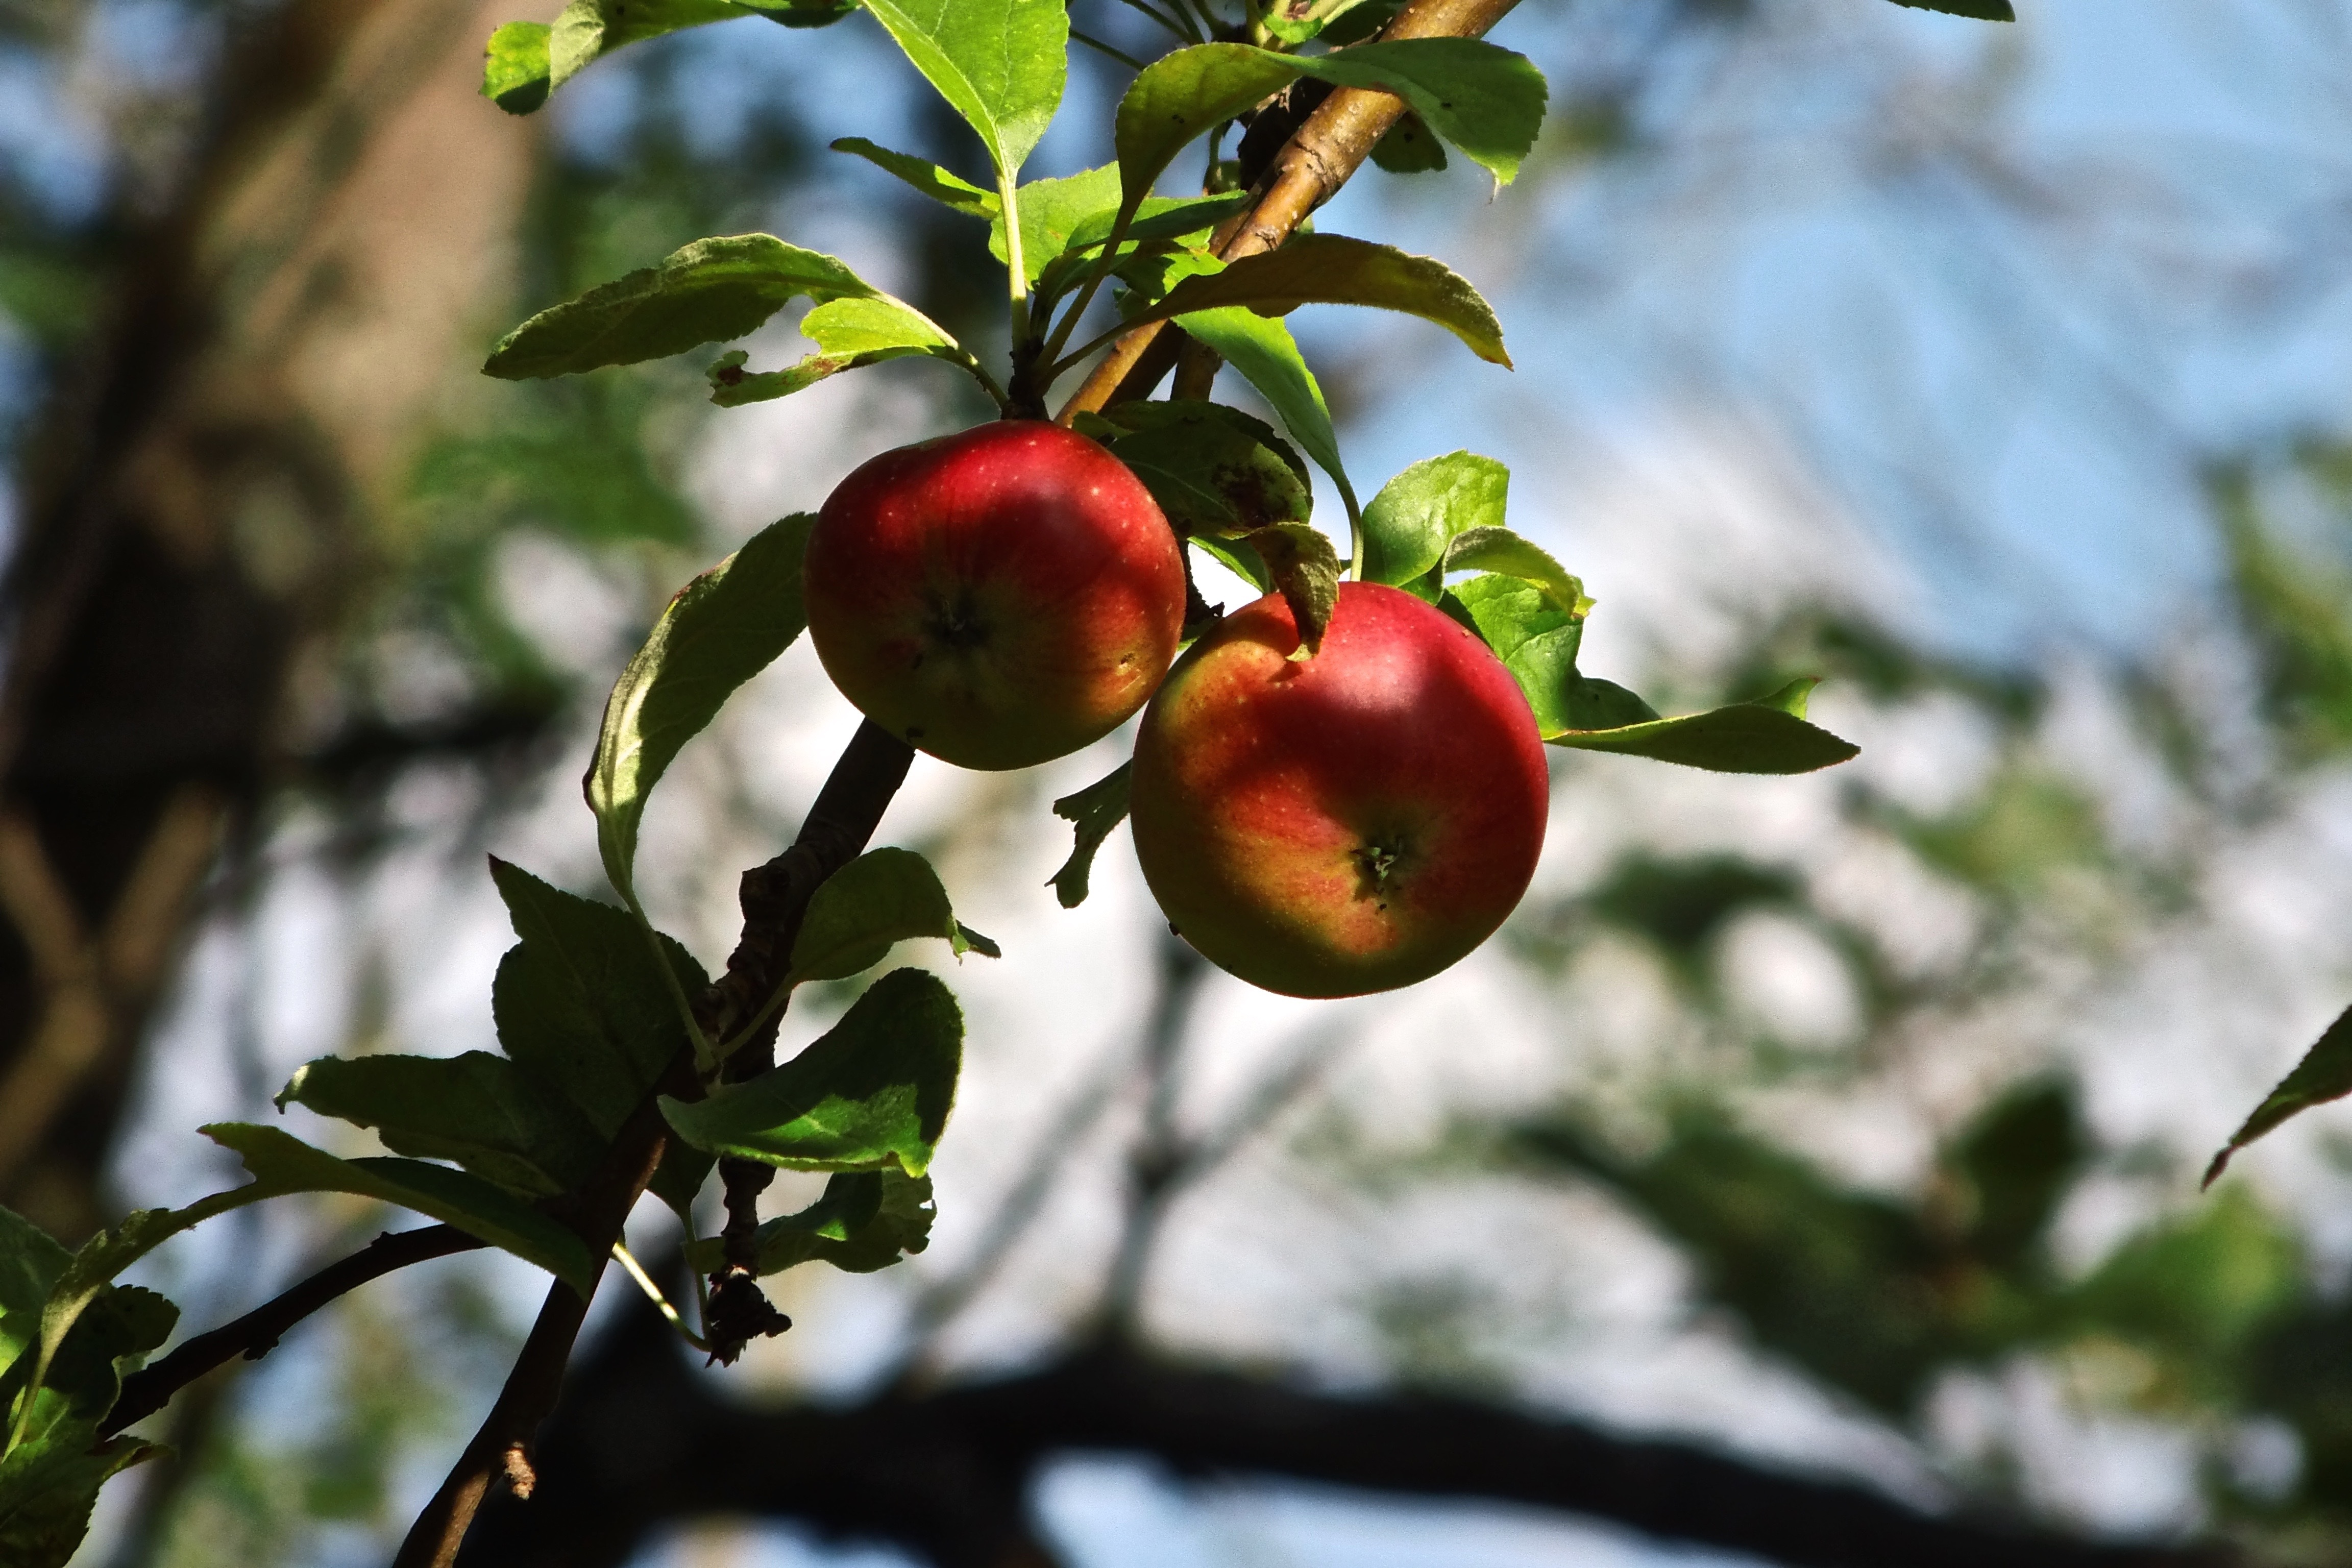
apple, tree, nature, branch, plant, fruit, ripe, food, harvest, produce, close, pomegranate, cool image, fruit tree, cool photo, vitamins, cherry, apple tree, acerola, malpighia, wild apple, acerola family